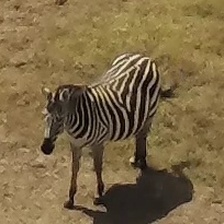
Pose orientation: front-left